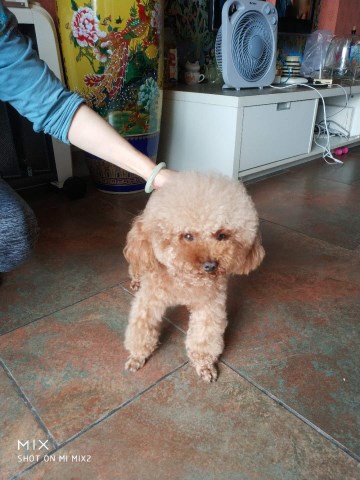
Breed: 2925-n000114-toy_poodle